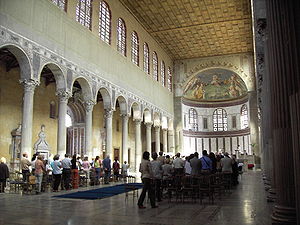
Tidlig kristen kunst og arkitektur / Kristen arkitektur efter 313
Santa Sabina, tidlig kristen basilika